Angelo Lorenzetti

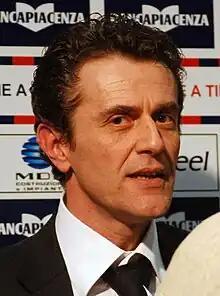
Lorenzetti in 2009

Angelo Lorenzetti (born in Fano) is an Italian volleyball coach. He is the coach Italian Club Sir Safety Susa Perugia.